400 Series Shinkansen

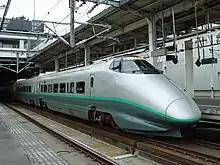
Set L1 at Omiya Station in June 2002, showing the door steps extended

Clearances were significantly reduced compared to previous Shinkansen lines, and thus the 400 series units were much narrower than previous Shinkansen trains. At shinkansen stations (i.e. high-speed line stations), steps extended from beneath the doors to bridge the gap between the trains and platforms.